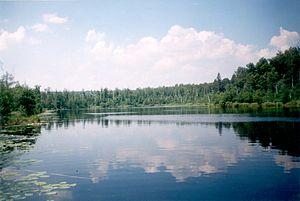
Le parc national Mari Tchodra est un parc national situé dans les districts Morkinsky, Zvenigovsky, et Volzhsky, faisant partie de la République des Maris, en Russie. Le parc a une superficie de 366 km² et a été créé en 1985.